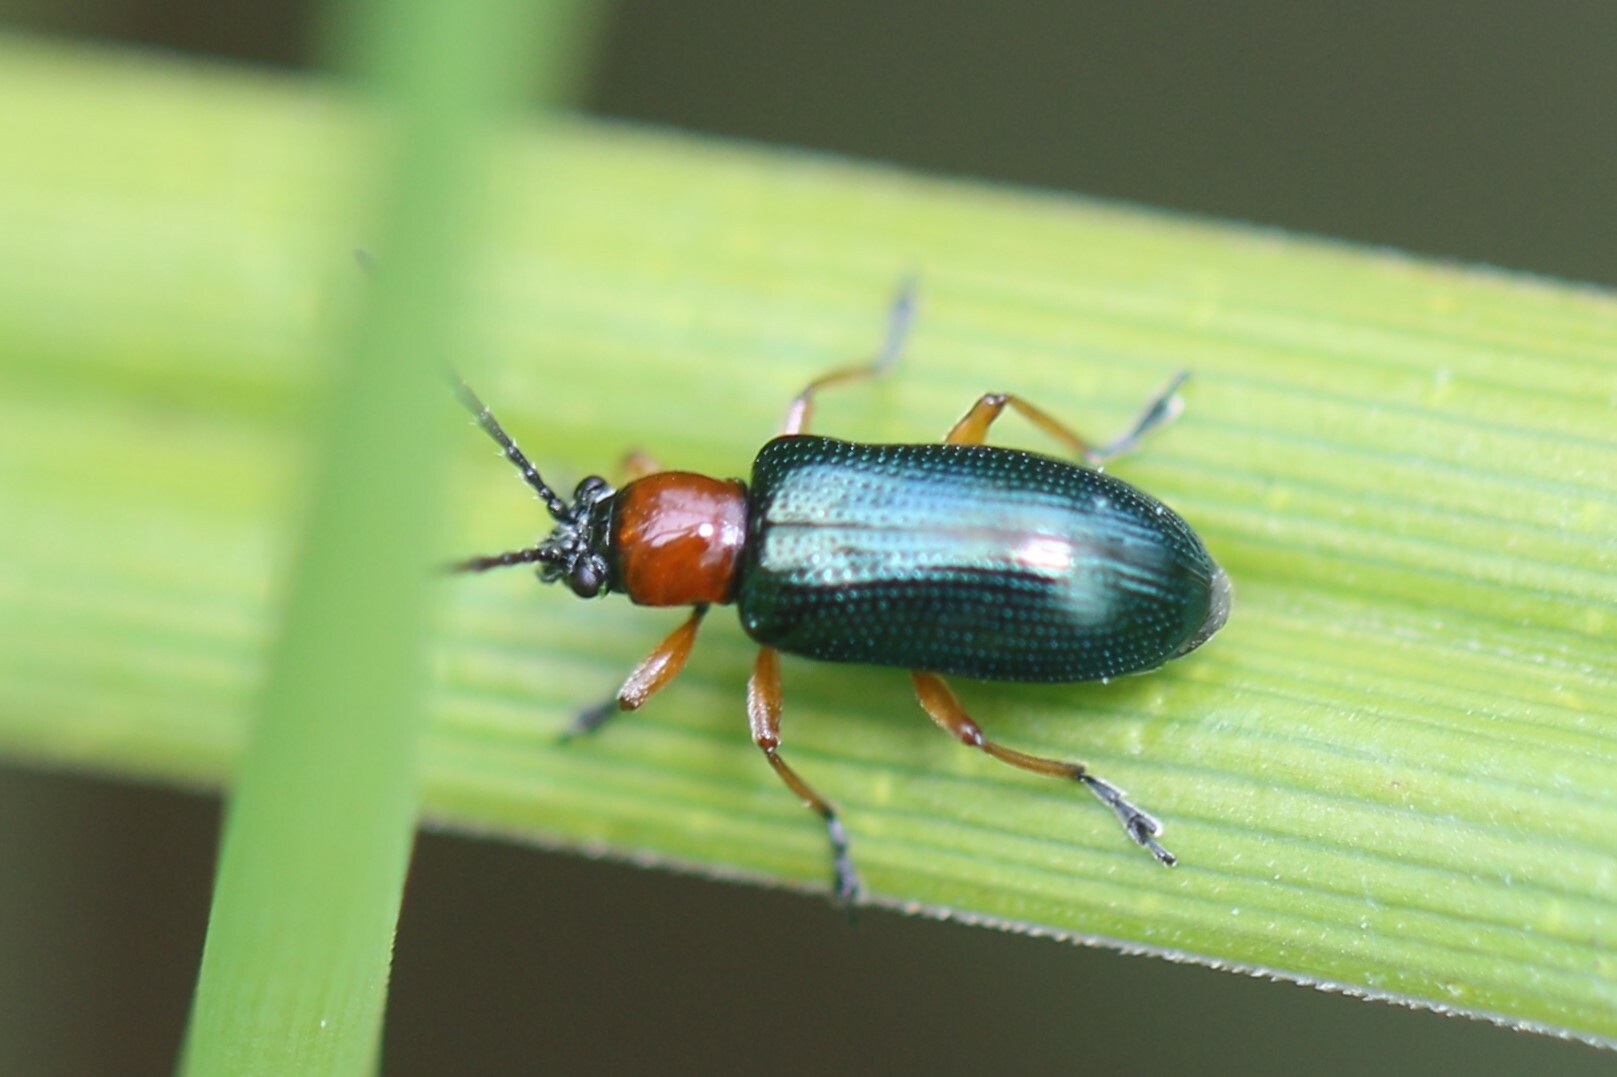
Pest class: cereal_leaf_beetle